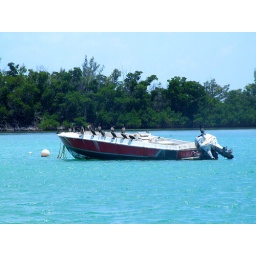
This boat went down in a storm and has become a nice bird roost.